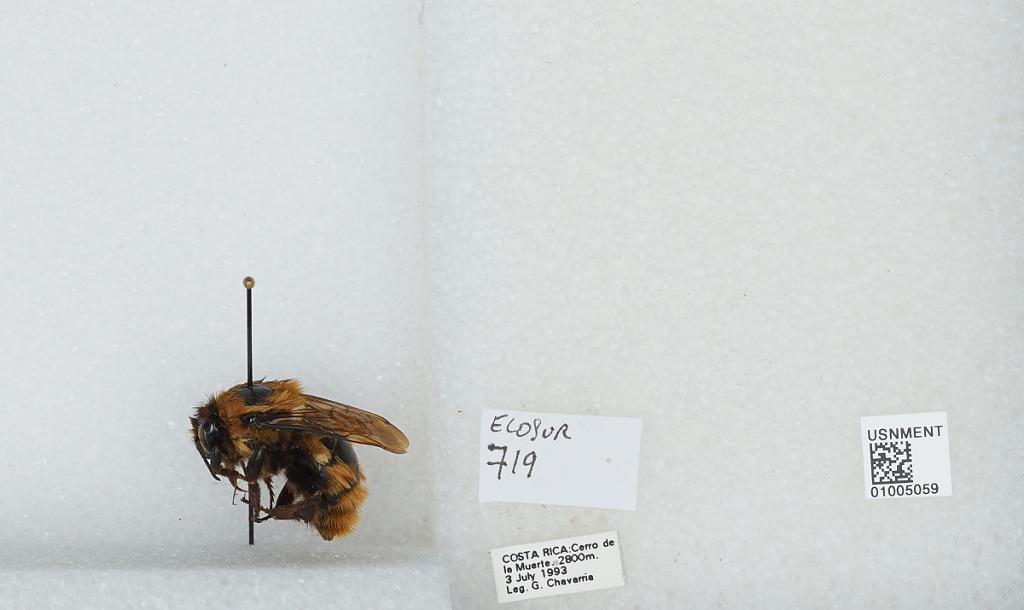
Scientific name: Bombus (Pyrobombus) ephippiatus (Say)
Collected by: G. Chavarria
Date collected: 1993-7-3
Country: Costa Rica
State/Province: San Jose
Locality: Cerro de la Muerte
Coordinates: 9.5583, -83.7239